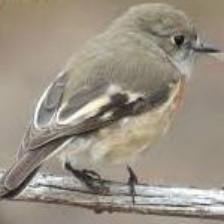
Species: DUSKY ROBIN
Scientific name: MELANODRYAS VITTATA
ImageNet parent category: robin